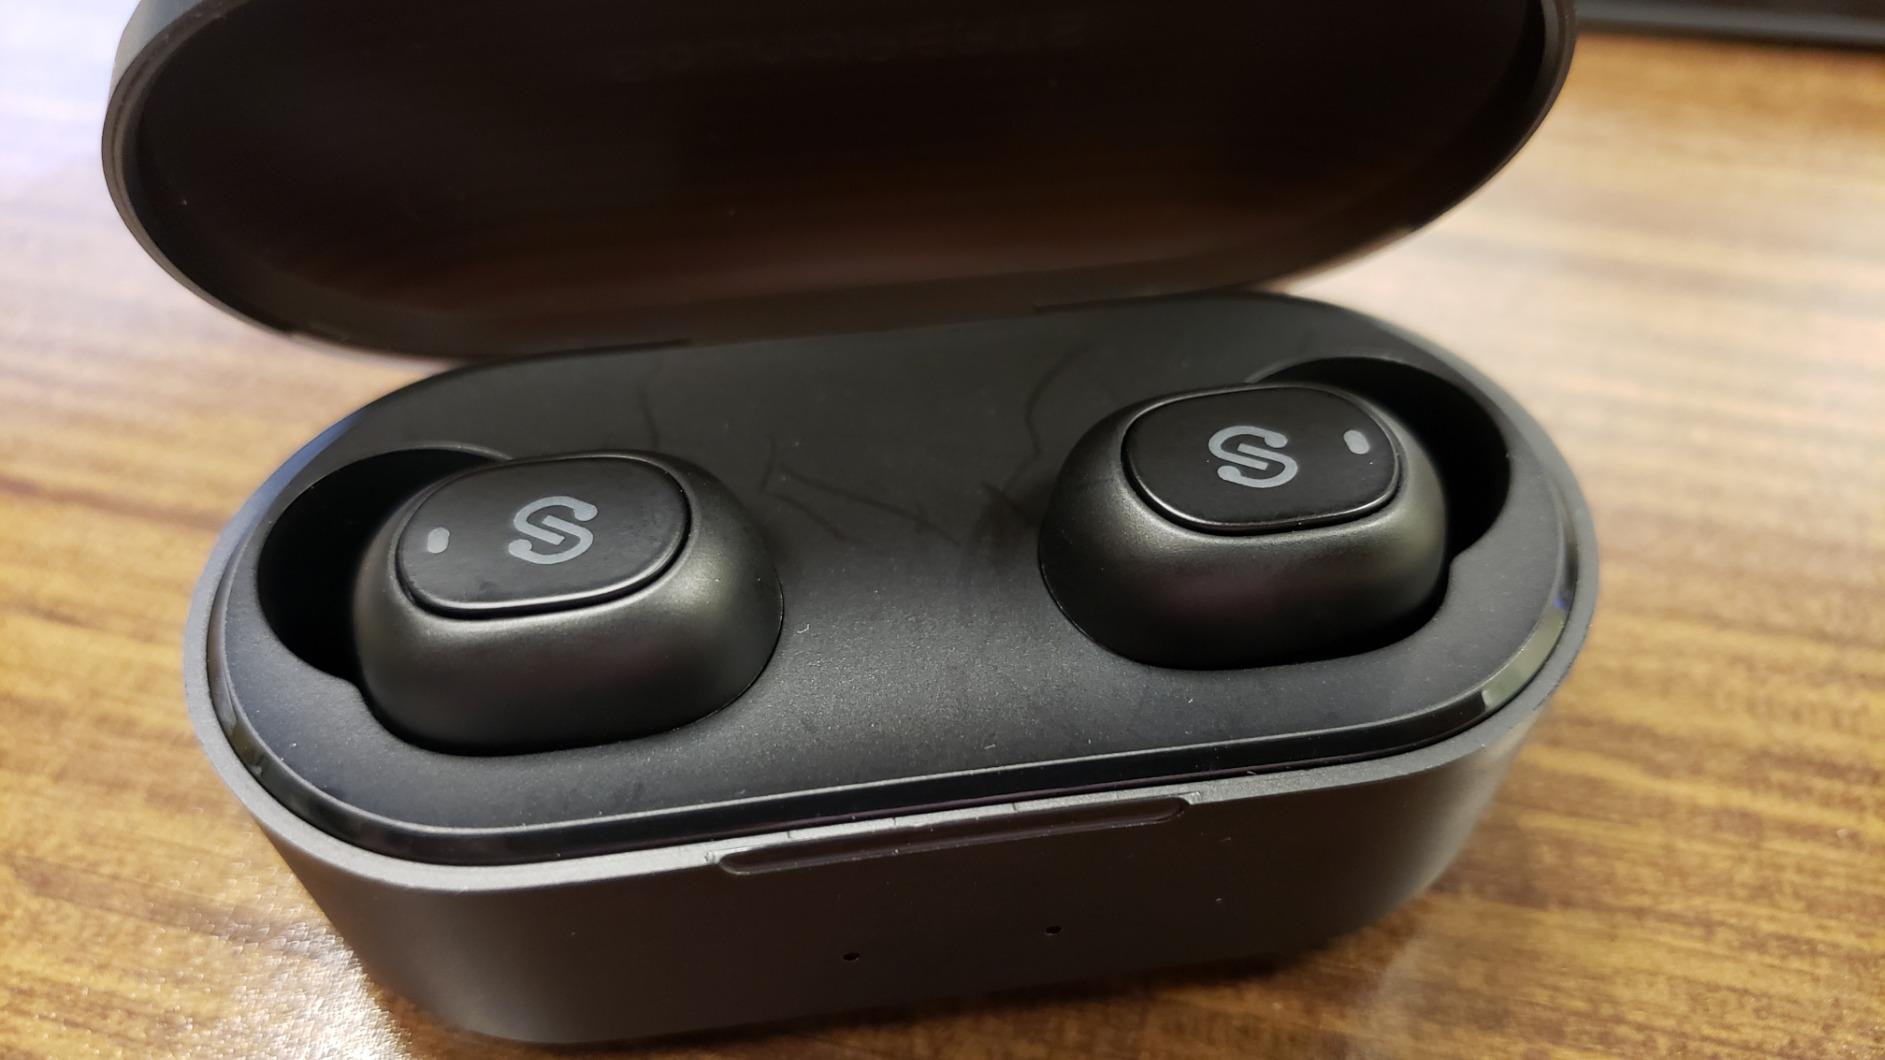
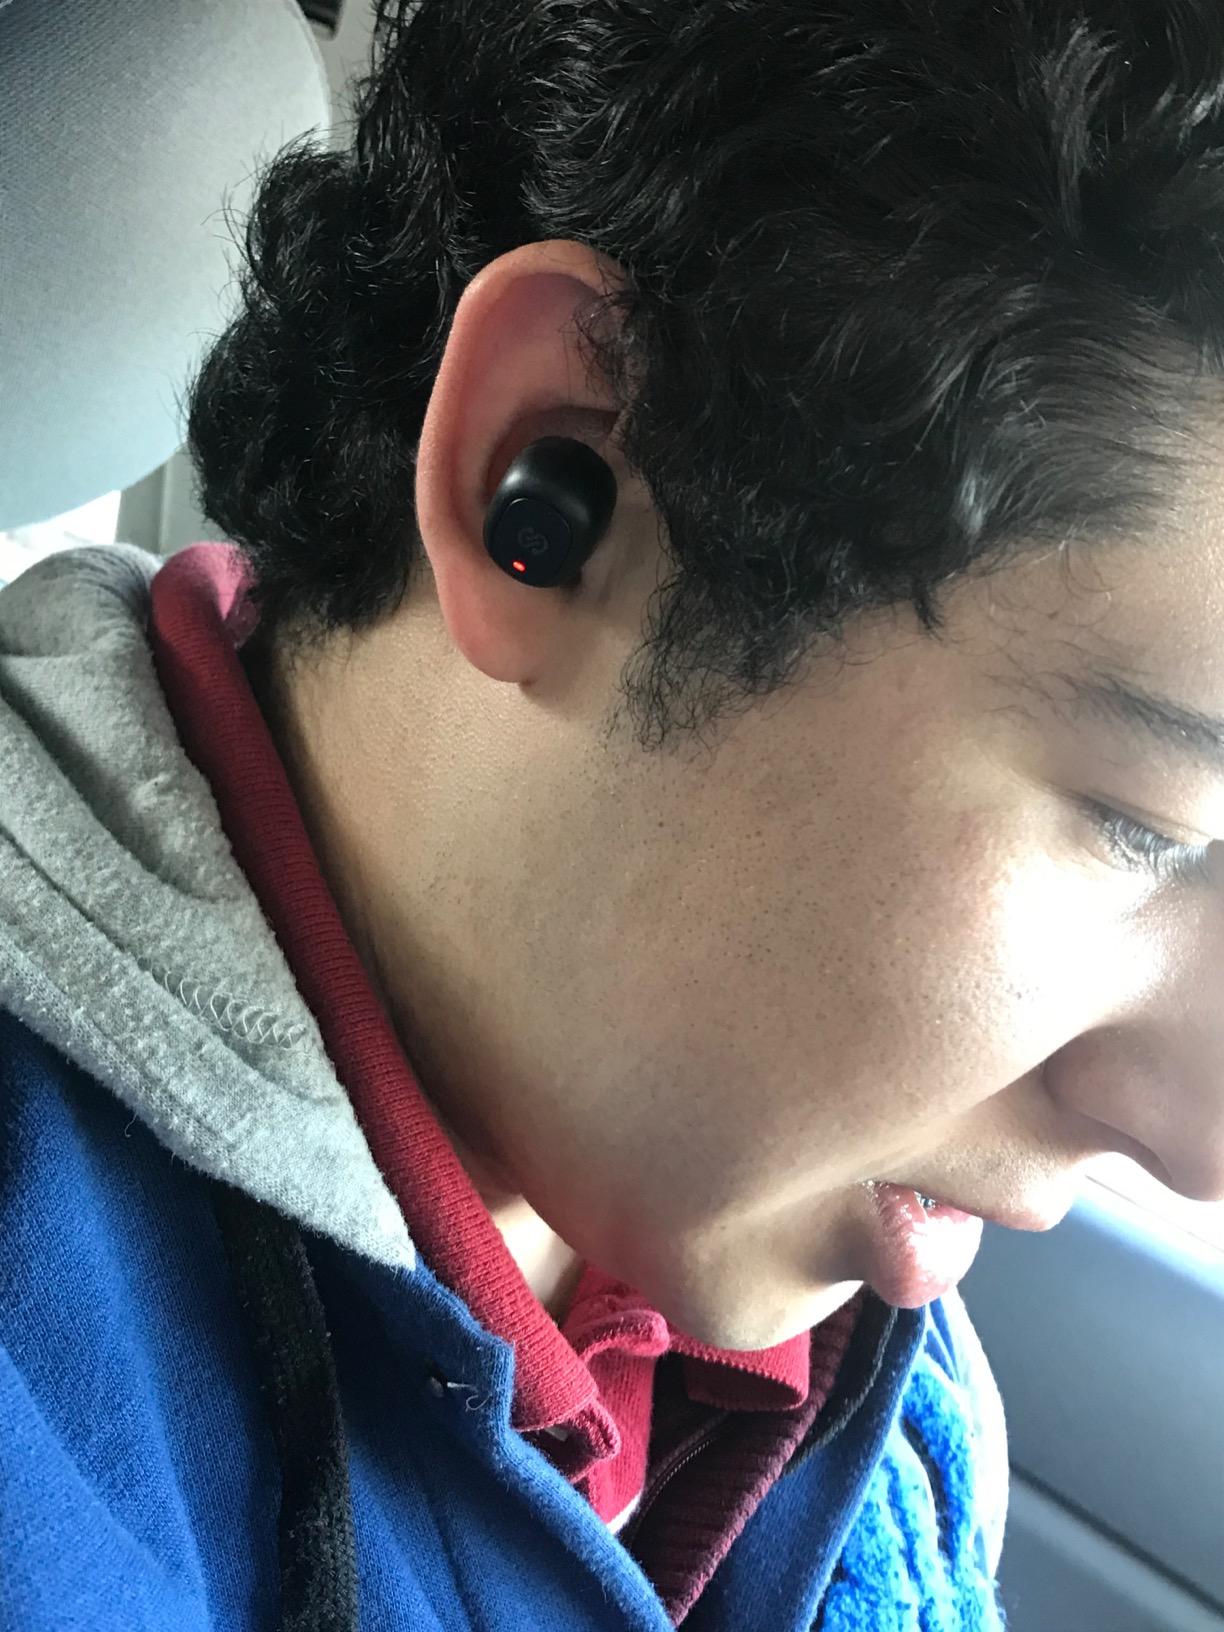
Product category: earbuds
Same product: yes